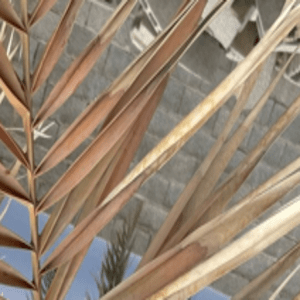
Label: Magnesium Deficiency